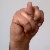
The image shows a hand gesture representing the letter 'N' in Indian Sign Language.